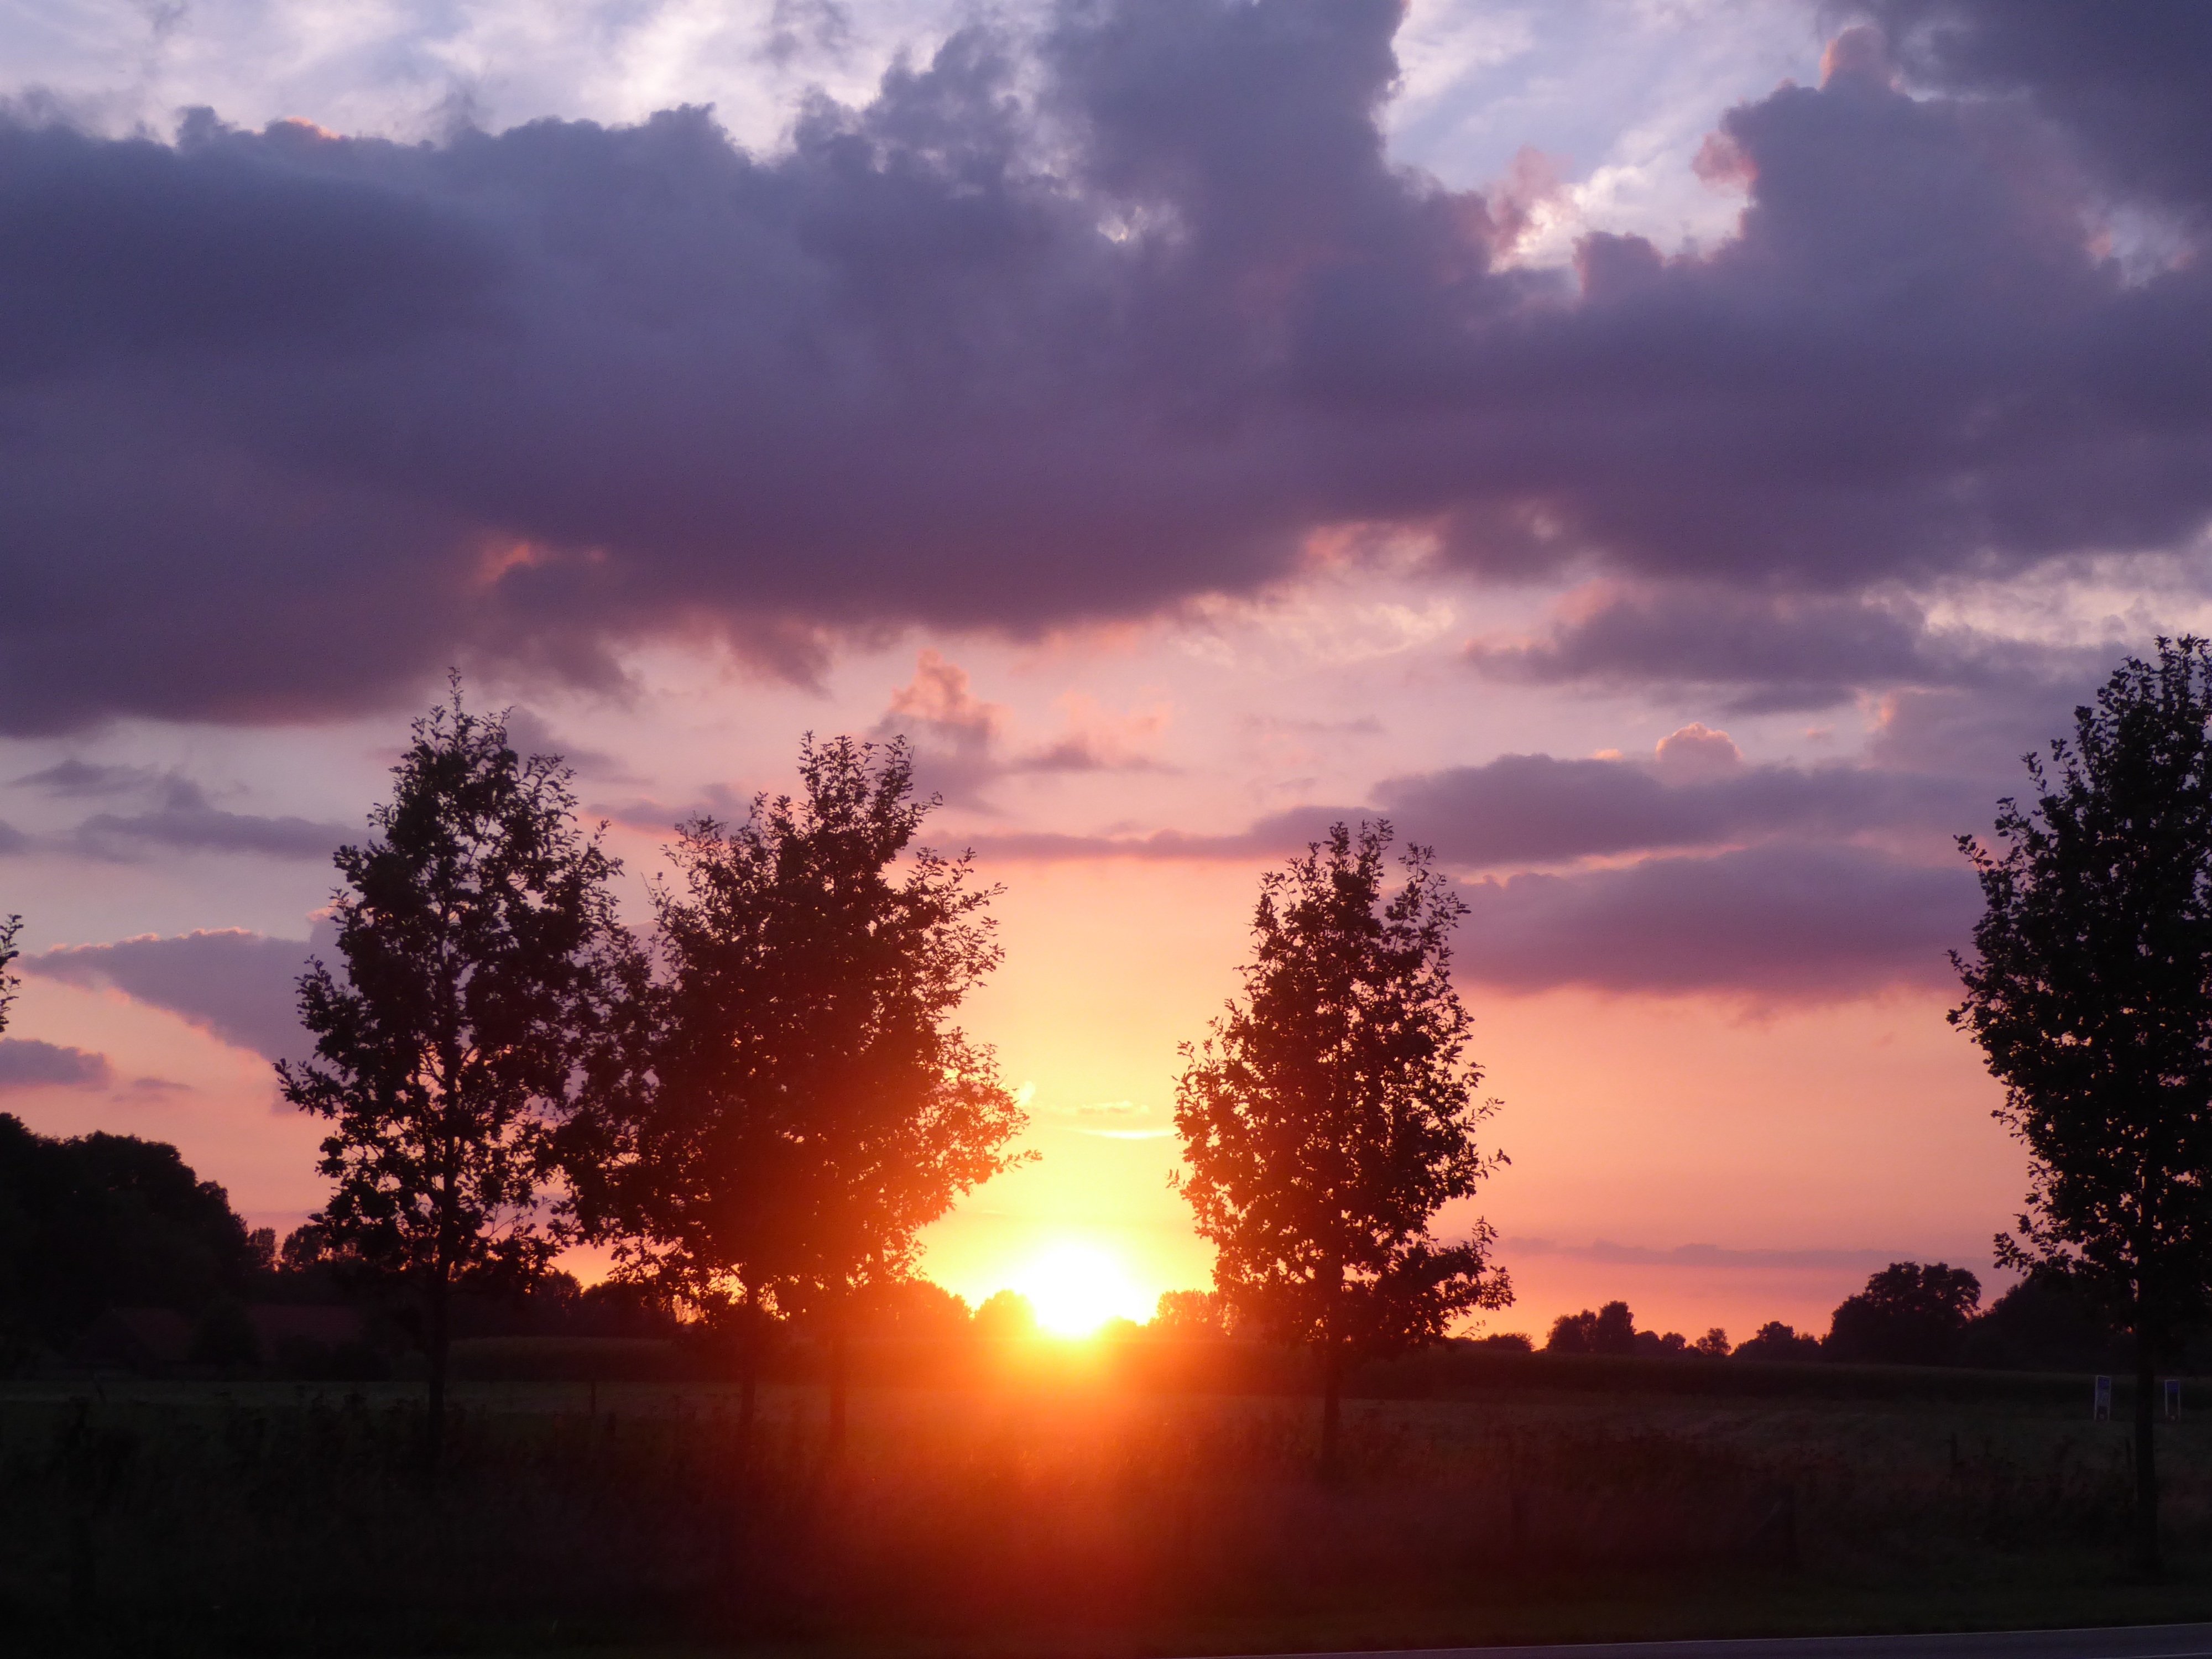
tree, nature, horizon, cloud, sky, sun, sunrise, sunset, field, sunlight, morning, dawn, atmosphere, dusk, evening, trees, gelderland, afterglow, zelhem, atmospheric phenomenon, red sky at morning